Sommacampagna

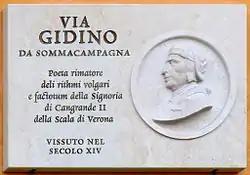
A plaque dedicated to the local poet Gidino di Sommacampagna

Sommacampagna is a town and "comune" in the province of Verona, Veneto, northern Italy. As of 2017, its population was of 14,746.